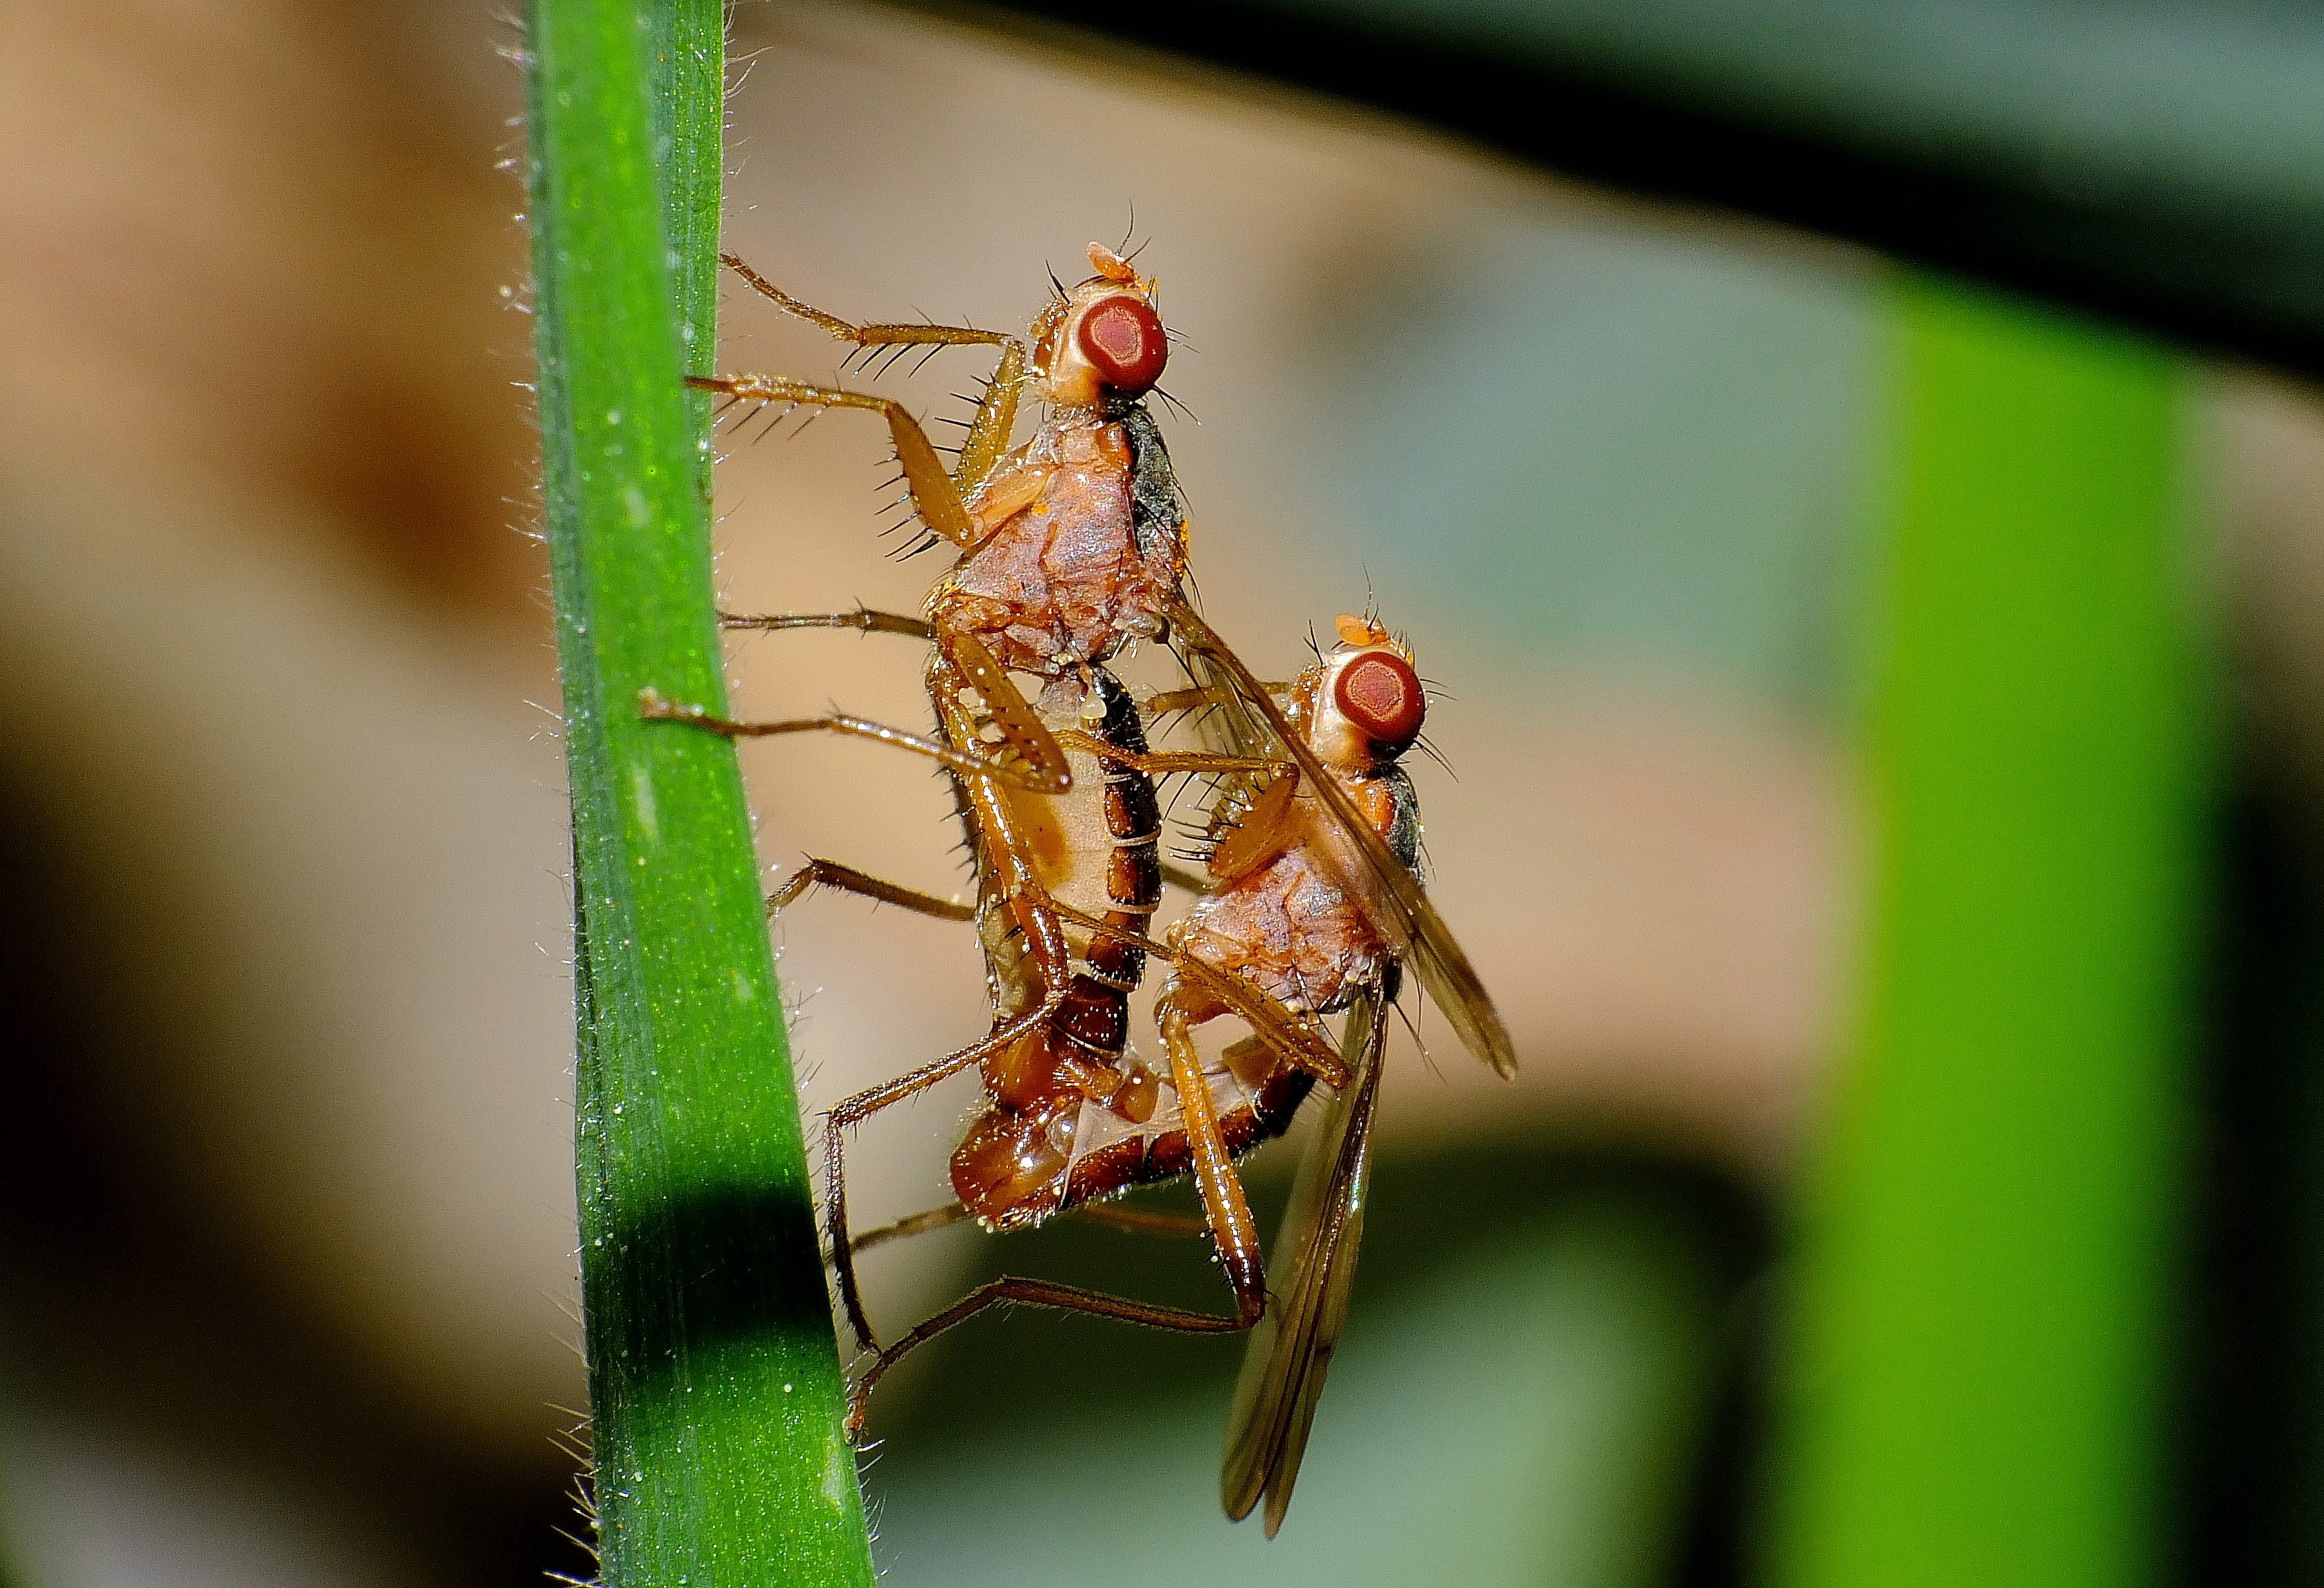
nature, photography, green, insect, macro, fauna, invertebrate, close up, animals, naturaleza, ggl1, gaby1, xovesphoto, animales, gphoto, raynox250, fujifilmxs1, macro photography, arthropod, plant stem